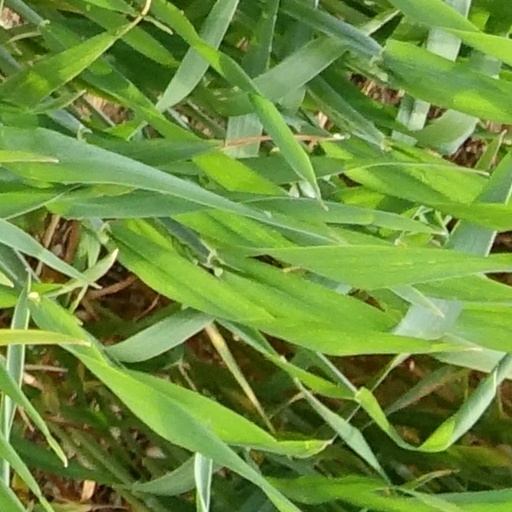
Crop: wheat